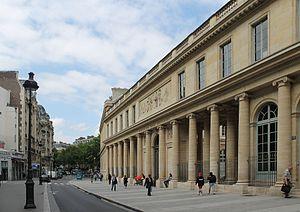
L'Université de Paris est une université française expérimentale créée par décret le 20 mars 2019 et issue de la fusion des universités Paris Descartes, Paris Diderot et de l'intégration de l'institut de physique du globe de Paris en tant qu'établissement-composante.
Axel Kahn, né le 5 septembre 1944 au Petit-Pressigny, est un scientifique, médecin généticien et essayiste français. Directeur de recherche à l'Inserm et ancien directeur de l'Institut Cochin, il préside l'université Paris Descartes de 2007 à 2011 et est président de la Ligue nationale contre le cancer depuis juin 2019.